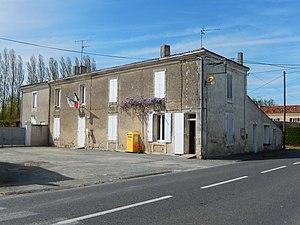
La mairie de la commune de Puyrolland, située dans le lieu-dit de Tournay.
Puyrolland est une commune du sud-ouest de la France située dans le département de la Charente-Maritime.